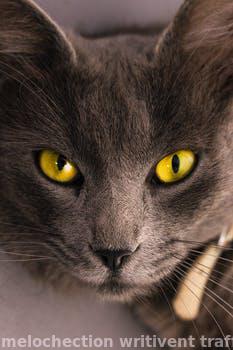
Label: Watermark